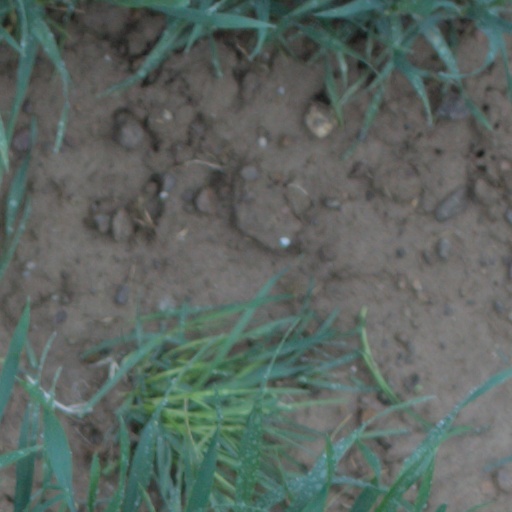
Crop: wheat